Bolesław Bierut

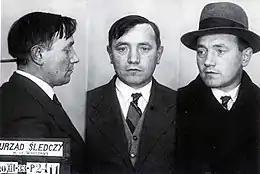
Bolesław Bierut in 1933, after his arrest by Polish Police

In 1930–31, Bierut was sent by the Comintern to Austria, Czechoslovakia and Bulgaria. Many details of his activities are not reliably known, but from 1 October 1930 he was an instructor at the executive committee of the Comintern. He later claimed having lived in Moscow in 1927–32, except for a nine-month period in 1931, and having been enrolled at the Lenin School until 1930. Jerzy Eisler wrote: "... in light of the Soviet archival materials, in 1927–32 Bierut was a member of the Communist Party of the Soviet Union (Bolsheviks), with his party seniority counted from 1921, the moment he formally joined the Polish communist party." In Moscow he met Małgorzata Fornalska, a KPP activist. They became romantically involved and had a daughter, named Aleksandra, born in June 1932. Soon afterwards Bierut left for Poland, leaving in Moscow for the time being also his legal family, whom he had brought there.